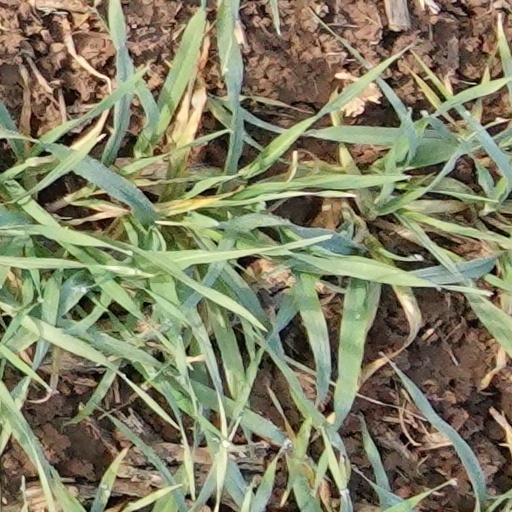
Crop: wheat